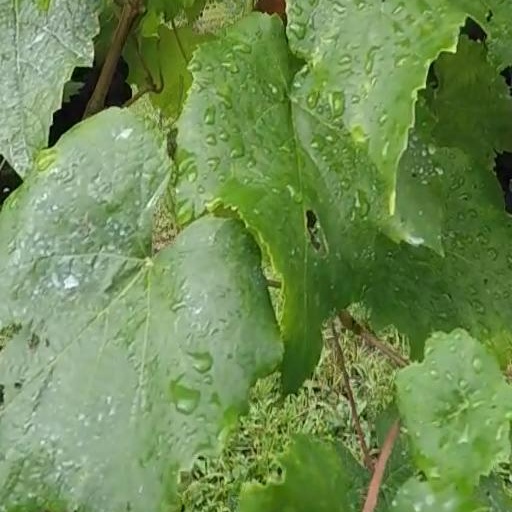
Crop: grape